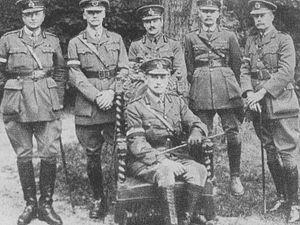
General John Monash et son Etat Major au château de Saint-Gratien (Somme) le 31 mai 1918
Saint-Gratien est une commune française située dans le département de la Somme, en région Hauts-de-France.
Le château de Saint-Gratien est situé sur le territoire de la commune de Saint-Gratien, dans le département de la Somme, au nord-est d'Amiens.
Querrieu est une commune française située dans le département de la Somme, en région Hauts-de-France.